2007 Canadian Grand Prix

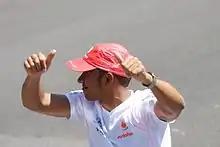
Lewis Hamilton took the first pole position of his career at this Grand Prix

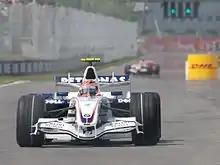
Robert Kubica leaves the pits during qualifying

In qualifying Hamilton took his first pole position as part of a McLaren one-two. Heidfeld improved on his practice performance to take third position, in front of the Ferraris of Räikkönen and Massa. Massa shared the third row with Mark Webber, who did not seem to be suffering the same braking problem that almost put teammate David Coulthard out in the first session of qualifying. Coulthard had only one attempt at a lap in the second session as a result. Nico Rosberg, Robert Kubica, Giancarlo Fisichella and Jarno Trulli completed the top ten.